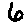
Label: 6